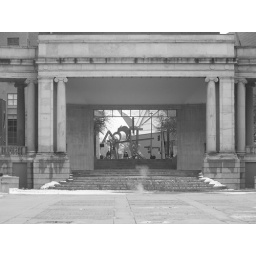
A framed monument in black and white